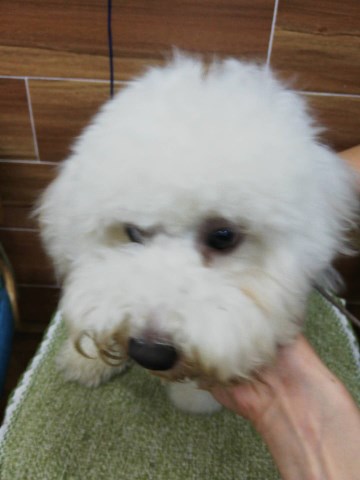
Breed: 3083-n000117-Bichon_Frise